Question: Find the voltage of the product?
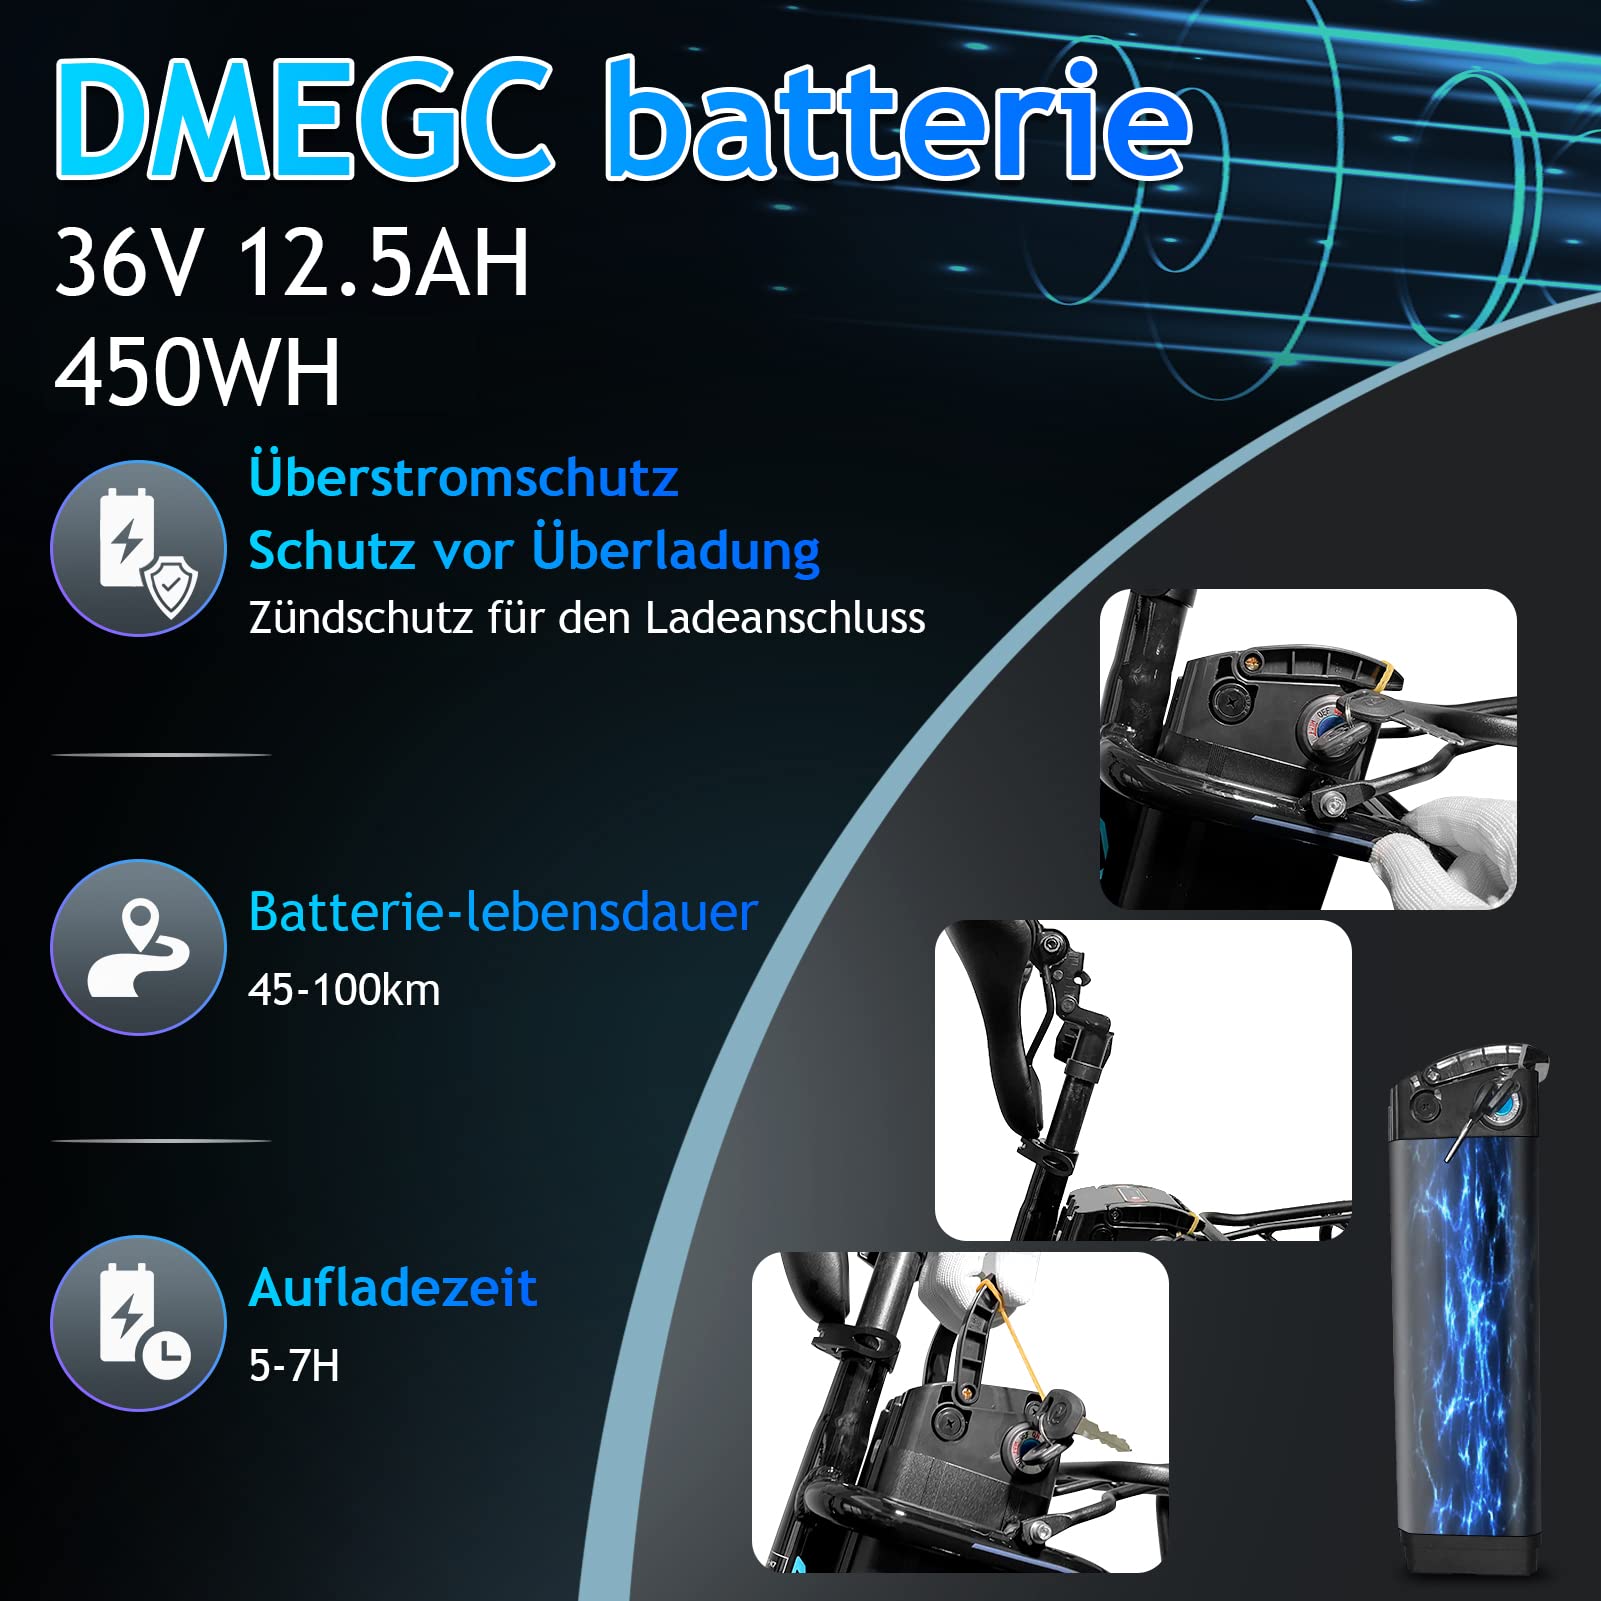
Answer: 36.0 volt